1915 Galveston hurricane

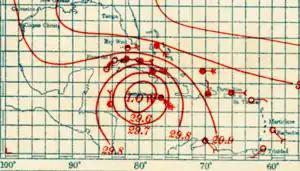
Map showing isobars associated with the hurricane near Jamaica

Damage caused by the hurricane east of Hispaniola was generally minor and limited to shipping. Docks were flooded at Fort-de-France in Martinique by the high tides. Telephone lines in the island's interior were downed. Other islands in the Lesser Antilles reported "some damage to small shipping", as summarized by the "Monthly Weather Review". At Kingstown in Saint Vincent, two vessels were grounded inland and several lighters damaged or destroyed; debris was littered on the harbor beach. Strong winds buffeted the island of Dominica on August 10, where heavy rains caused rivers to rise and flood streets. Roseau was impacted by a power outage as telephone and electric poles were downed. Damage to buildings in Rouseau was limited to siding and fencing. Crops sustained some losses, particularly limes. Dwellings in some communities were either destroyed or damaged. Telecommunication lines were also downed in Saint Thomas and a schooner was grounded in Saint Kitts. Crops were damaged in the southwestern Haiti, and communications between Port-au-Prince and the United States were cut off.